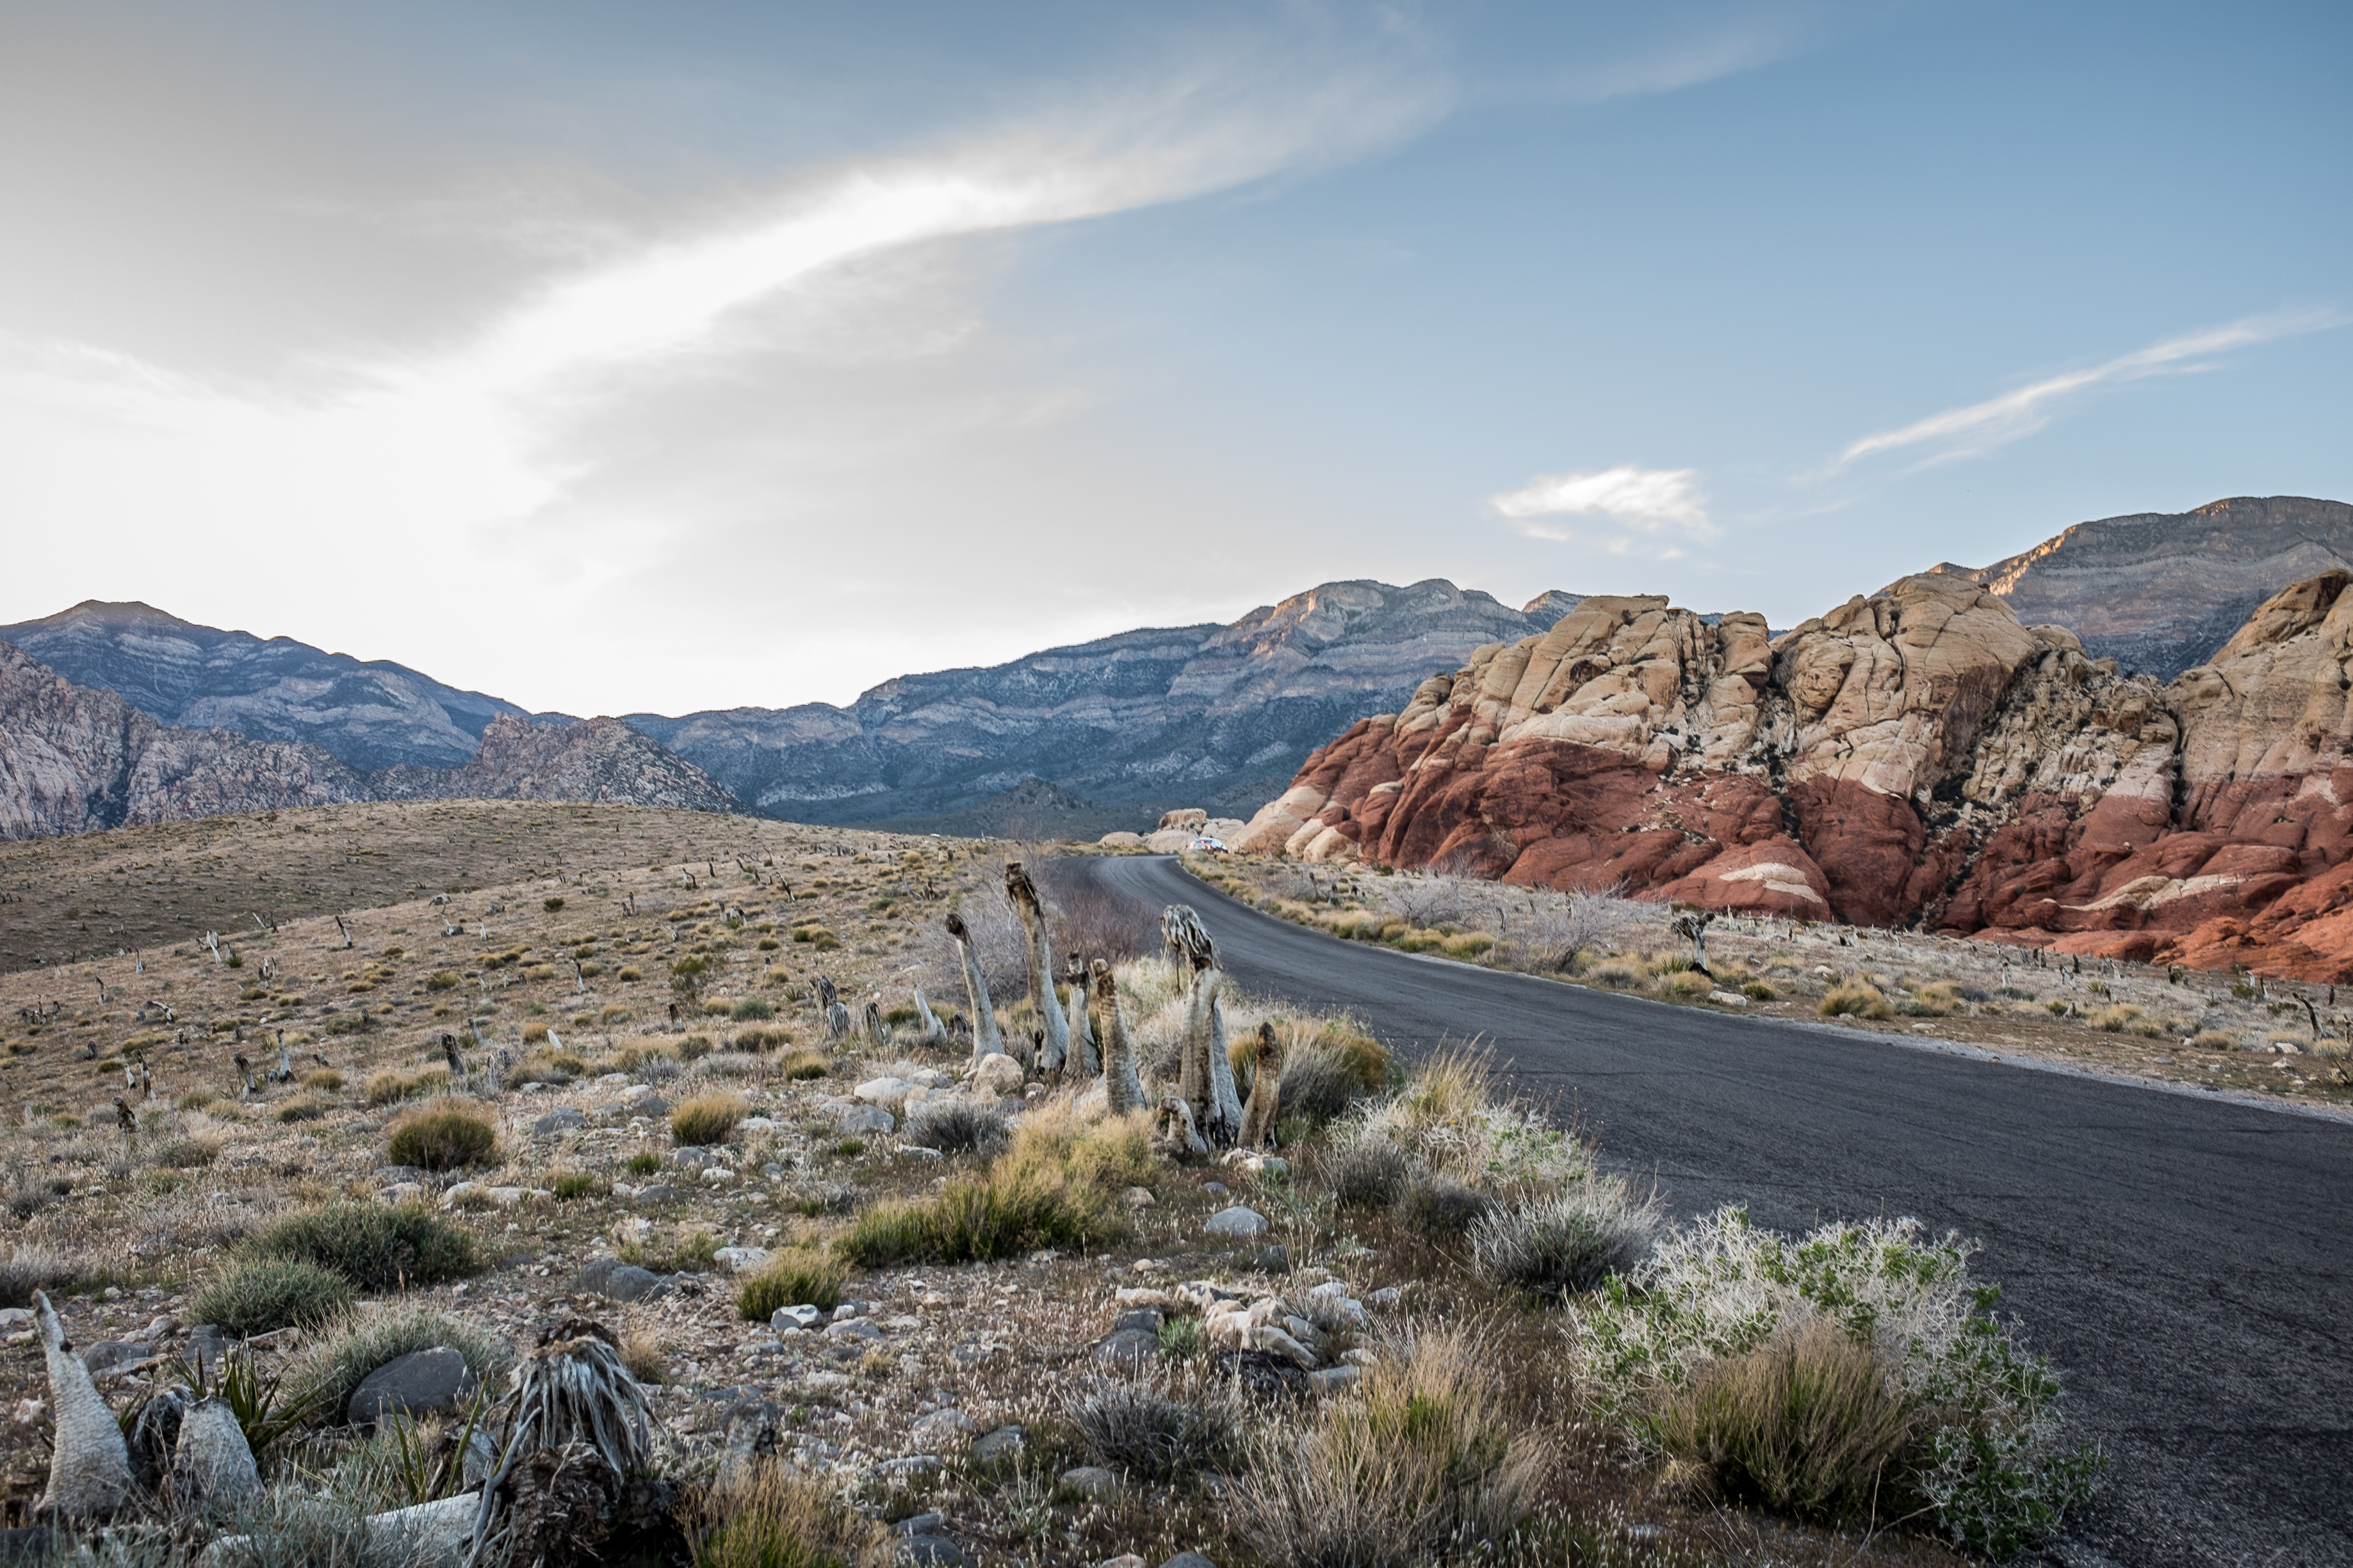
landscape, nature, outdoor, rock, wilderness, walking, mountain, snow, road, countryside, hill, lake, adventure, valley, mountain range, rocky, ridge, rocks, geology, mountains, badlands, shrubs, bushes, plateau, fell, loch, landform, mountain pass, geographical feature, mountainous landforms